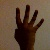
The image shows a hand gesture representing the number 4 in Indian Sign Language.